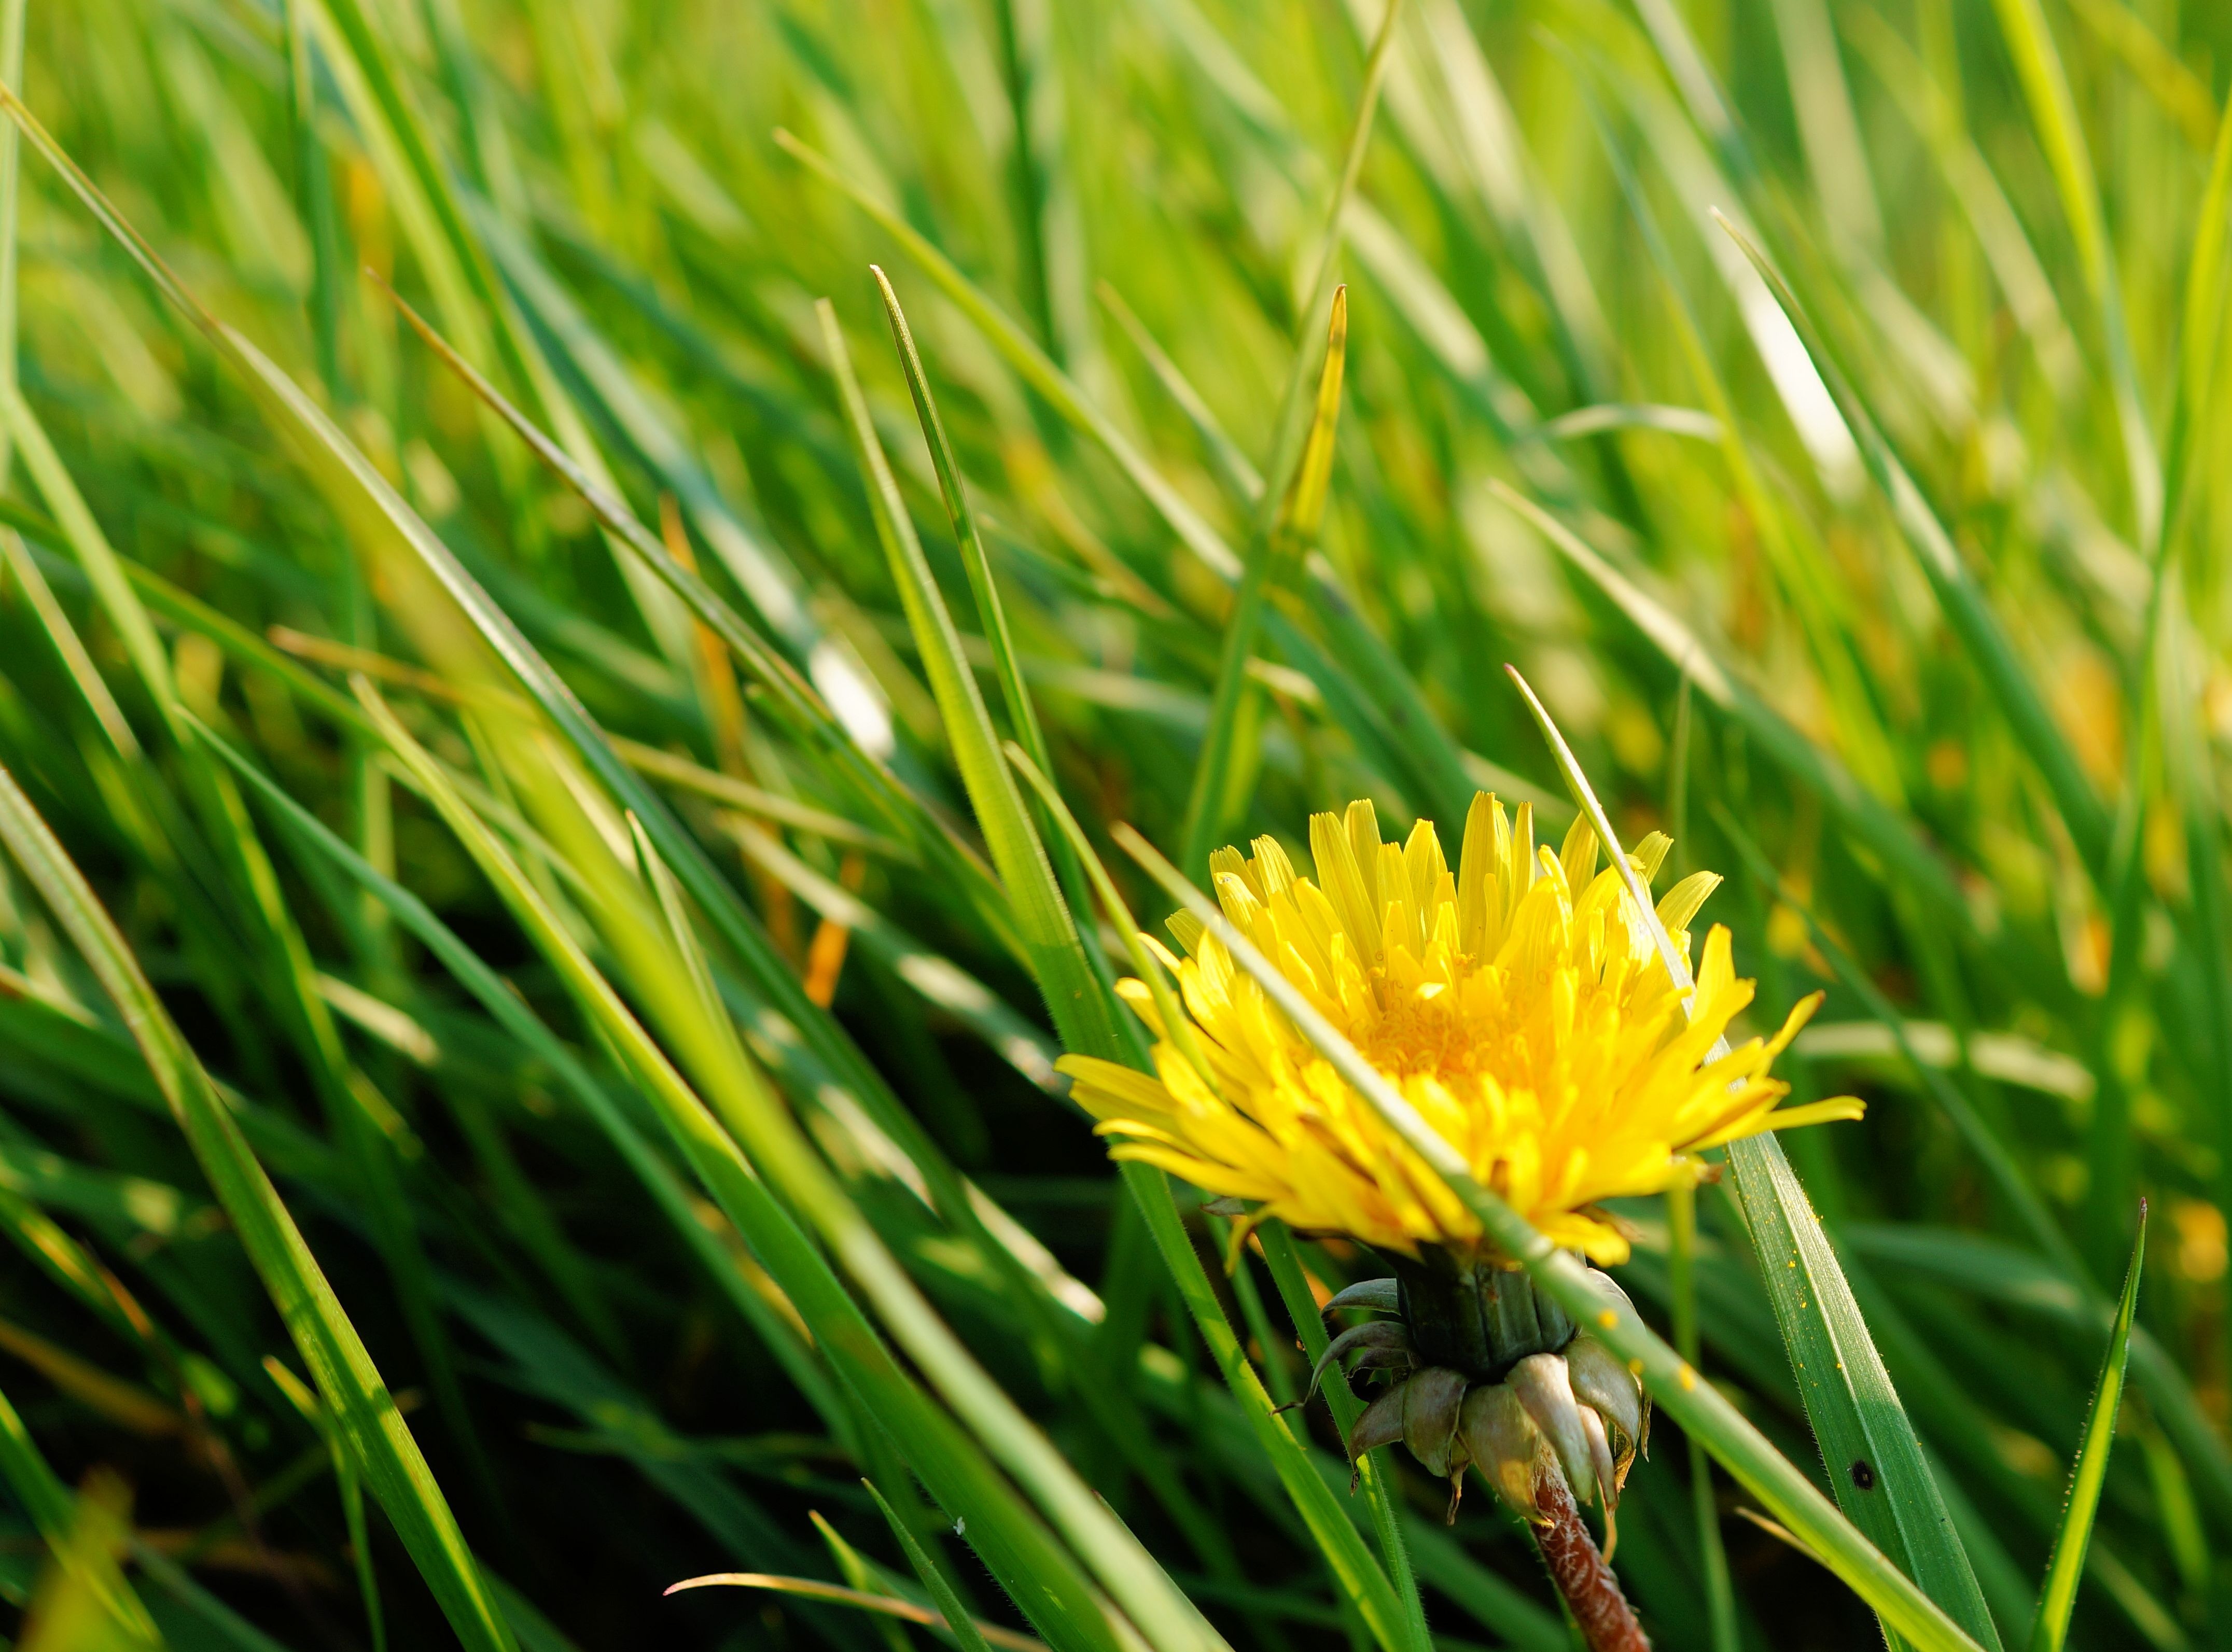
nature, grass, plant, field, lawn, meadow, dandelion, prairie, leaf, flower, spring, green, pasture, botany, yellow, flora, wildflower, close up, pointed flower, grassland, macro photography, flowering plant, grass family, plant stem, land plant